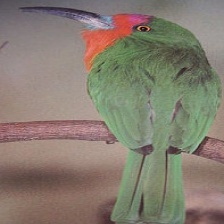
Species: RED BEARDED BEE EATER
Scientific name: NYCTYORNIS AMICTUS
ImageNet parent category: bee_eater